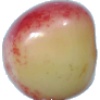
Label: Cherry Rainier 1